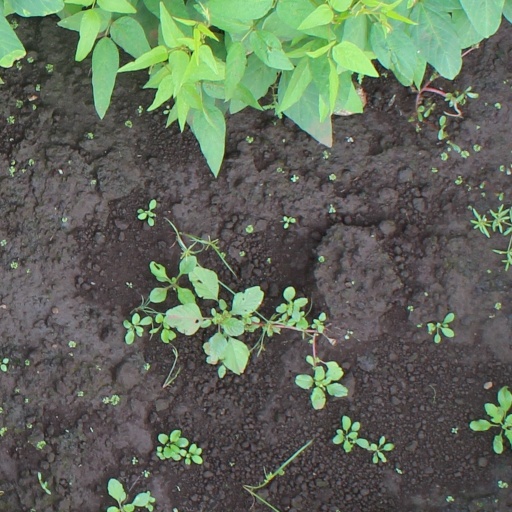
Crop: soybean